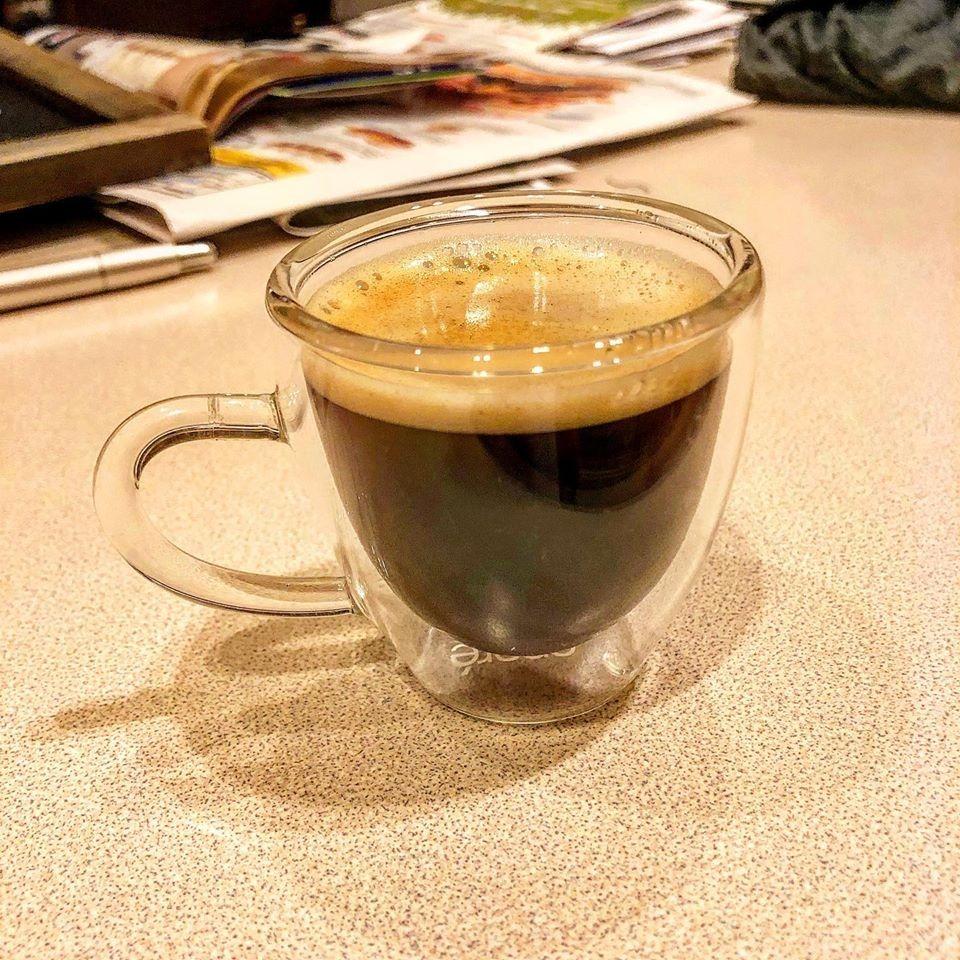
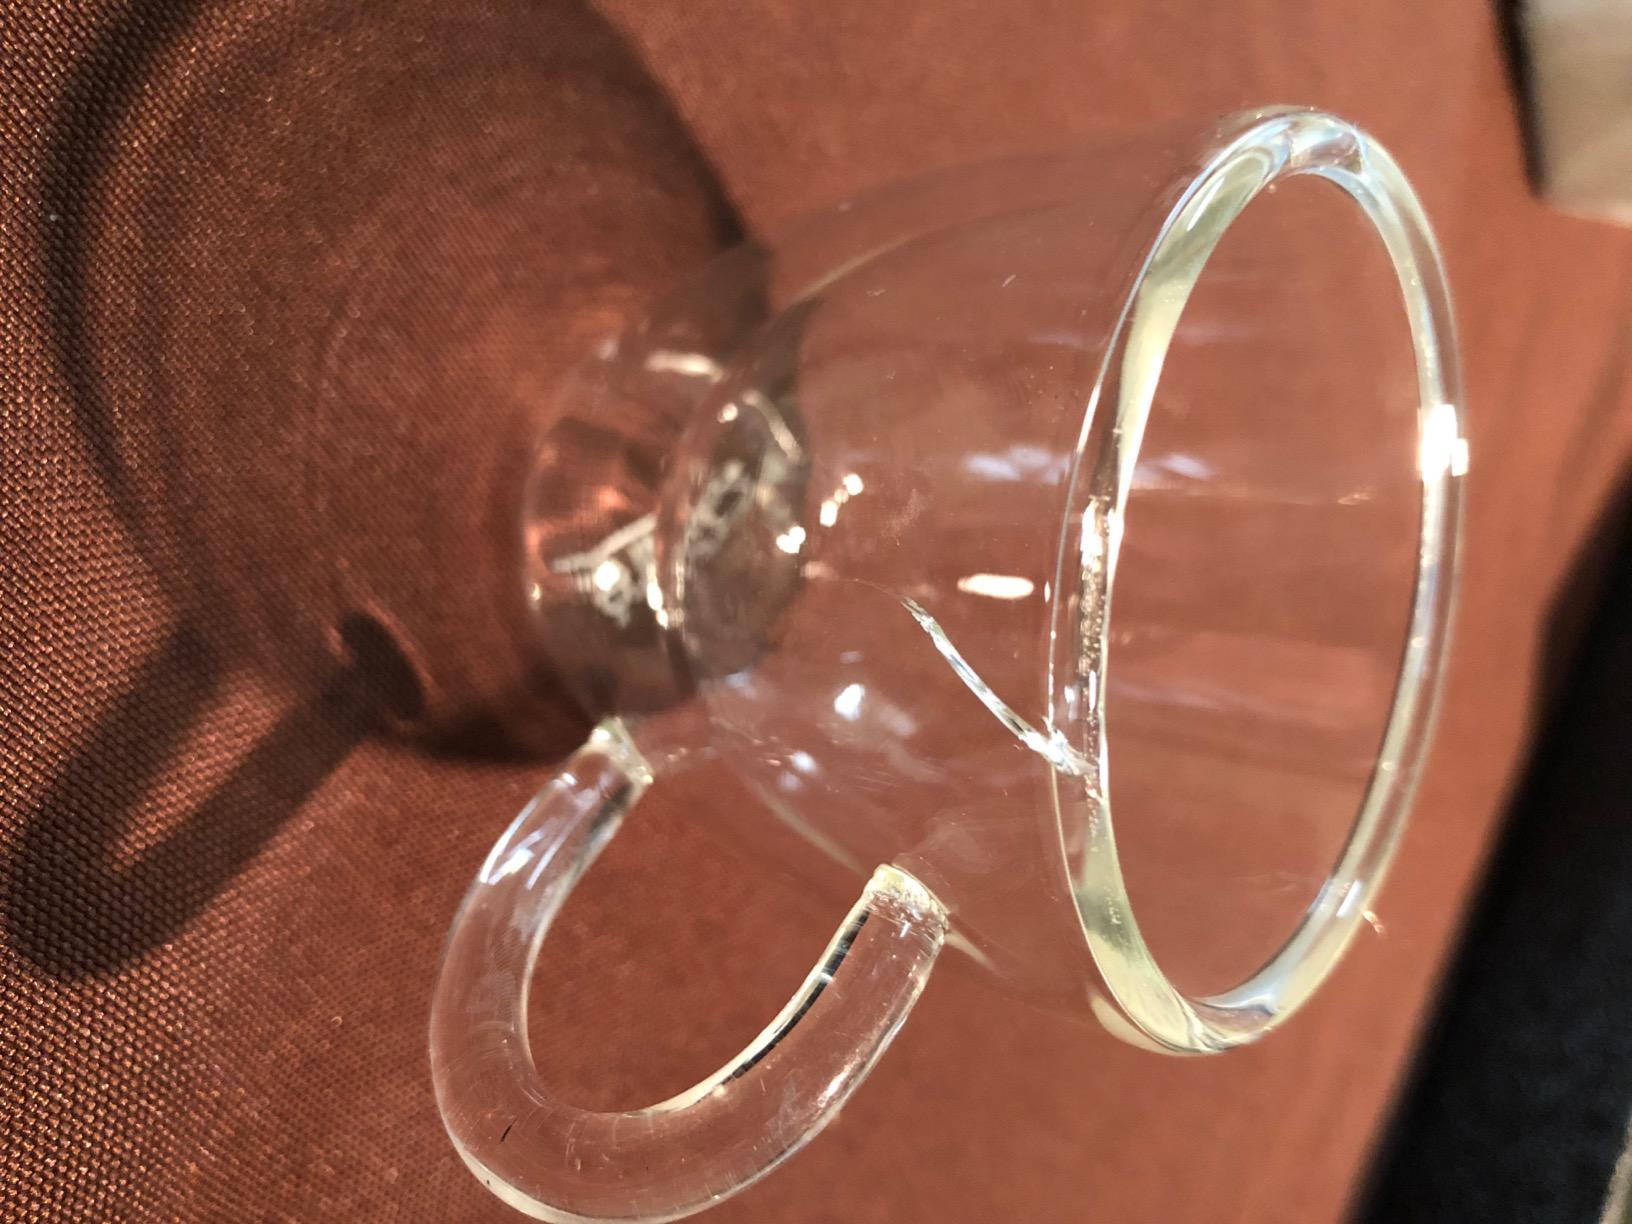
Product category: items_mug
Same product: yes